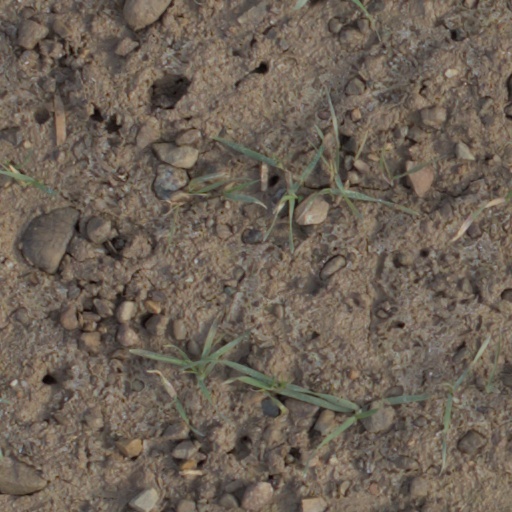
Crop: wheat